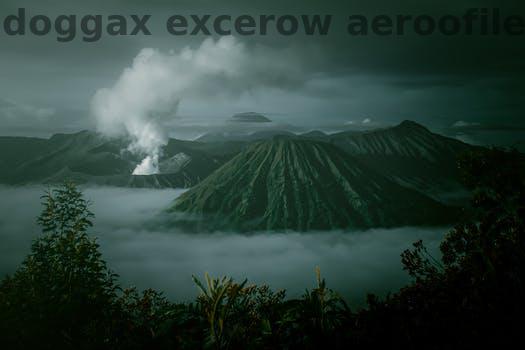
Label: Watermark